Kabir Bedi

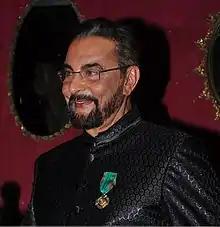
Kabir Bedi after receiving his knighthood

In the Indian Biblical television series "Bible Ki Kahaniya", Bedi played both the young and aged Abraham.